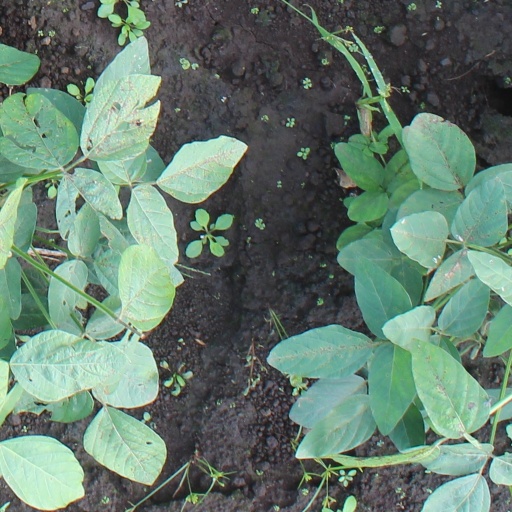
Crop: soybean